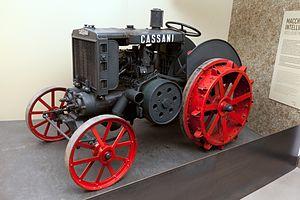
La SAME, acronyme de Società Accomandita Motori Endotermici, a été fondée en 1942 par les frères Francesco et Eugenio Cassani à Treviglio dans la province de Bergame à l'est de Milan. Elle fait aujourd'hui partie du groupe multinational italien SAME Deutz-Fahr, auquel appartiennent également les marques Deutz-Fahr, Lamborghini Trattori, Hürlimann, Grégoire et Lamborghini Green Pro.